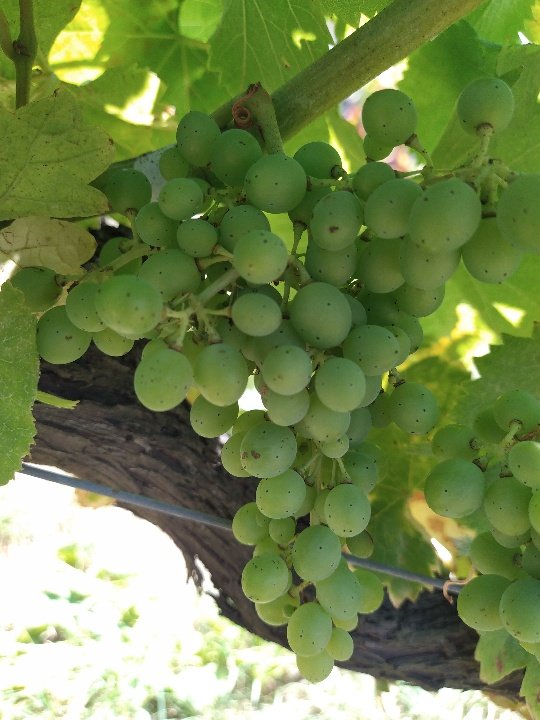
Berries visible: 87
Grape clusters: 2